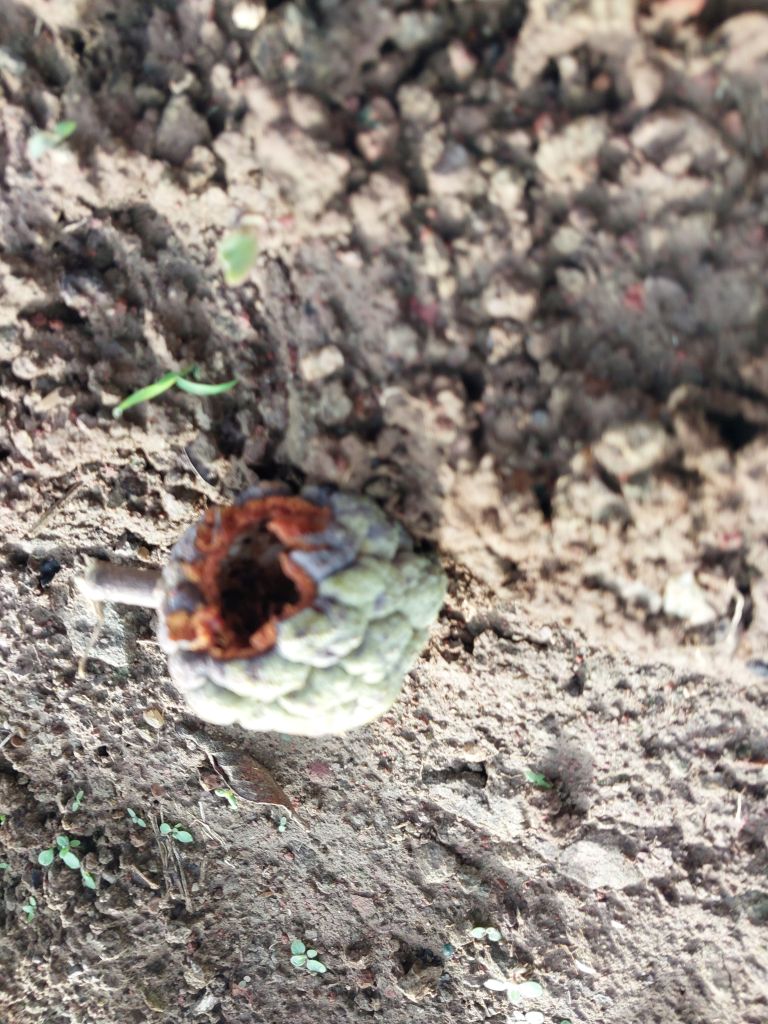
Disease label: Blank Canker